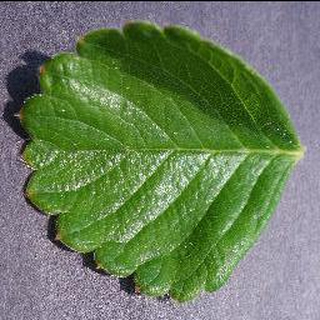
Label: healthy_strawberry